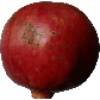
Label: Pomegranate 1